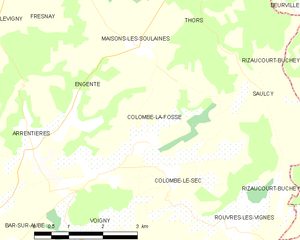
Carte des communes françaises: Colombé-la-Fosse